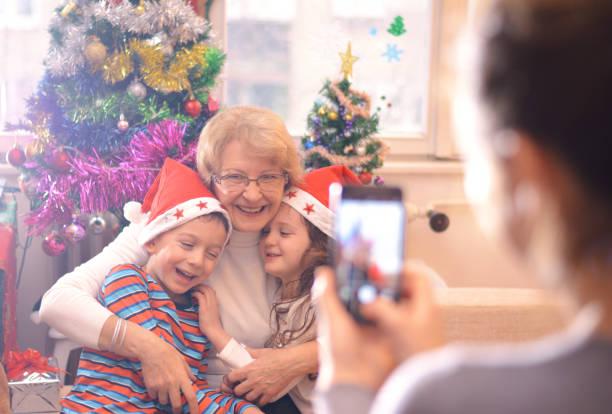
mother take a photo of children at christmas morning
Relation: Visible, Action, Meta